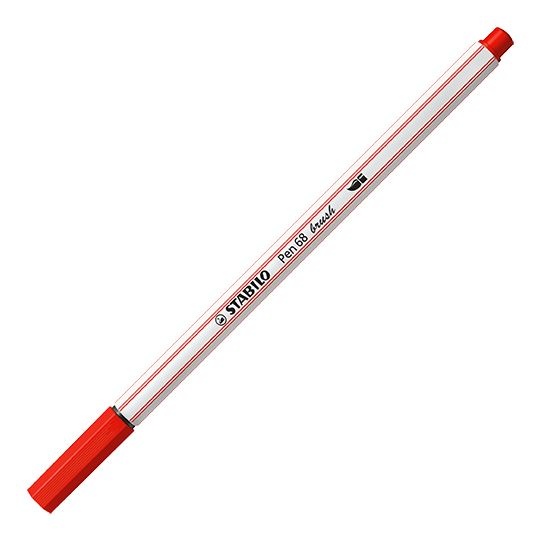
Pennarello Premium con punta a pennello - STABILO Pen 68 brush - Rosso Carminio
Con la sua punta a pennello flessibile, STABILO Pen 68 brush è il pennarello perfetto per realizzare handlettering, decorazioni e per il fai da te. Con STABILO Pen 68 brush, sia i principianti che gli artisti esperti possono realizzare favolose scritte con la tecnica dell'hand lettering. Farlo è semplice: basta variare la pressione sulla punta per determinare quanto sarà spessa o sottile la linea che si vuole realizzare. Con il pennarello STABILO Pen 68 brush è possibile controllare perfettamente il tratto, creando splendide opere in modo semplice e veloce. STABILO Pen 68 brush ha la punta in nylon, inchiostro a base d'acqua e dura 24 ore senza cappuccio. Inoltre, il suo inchiostro è acquarellabile e miscelabile, per originalissimi effetti creativi, sfumature di colore o fantastici effetti acquarello. STABILO Pen 68 brush è disponibile in 30 colori brillanti. Made in Germany e certificato CE, non è adatto a bambini di età inferiore ai 3 anni per rischio di soffocamento da piccole parti. Pennarello premium con punta a pennello (brush pen) e colori brillanti Il tratto varia a seconda della pressione sulla punta Ideale per applicazioni fai-da-te come handlettering, e per colorare, evidenziare, sottolineare e sfumare Semplice da utilizzare e adatto anche ai principianti Super effetti creativi grazie alla miscelazione del colore e agli effetti dell'acquerello
Brand: STABILO
Category: Arts & Entertainment > Hobbies & Creative Arts > Arts & Crafts > Art & Crafting Materials > Craft Paint, Ink & Glaze > Art Ink > Drawing Ink